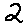
Label: 2